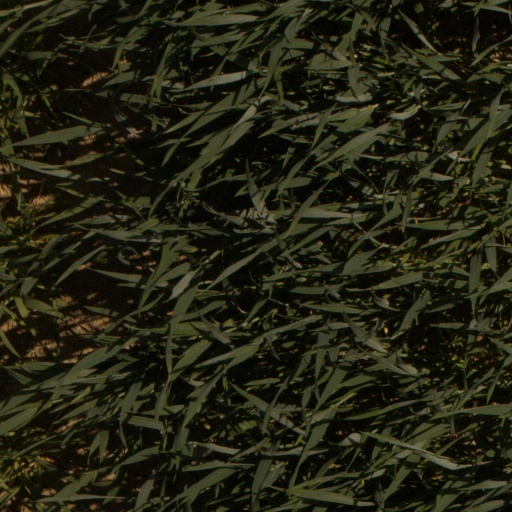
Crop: wheat